Gyldendal Norsk Forlag

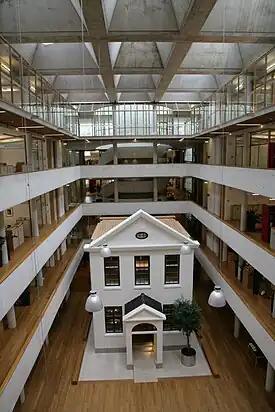
The central hall in the Gyldendal house in Oslo. The house within the central atrium is called Danskehuset (the Danish House), after the house of the original Danish publishing house Gyldendal. Architect was Sverre Fehn.

Gyldendal Norsk Forlag AS, commonly referred to as Gyldendal N.F. and in Norway often only as Gyldendal, is one of the largest Norwegian publishing houses. It was founded in 1925 after buying rights to publications from the Danish publishing house Gyldendal, which the company also takes it name from.